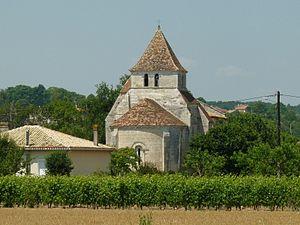
église de Balzac, Charente, France